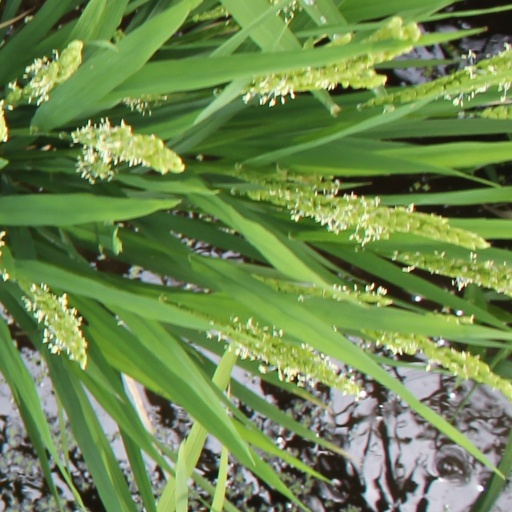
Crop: rice